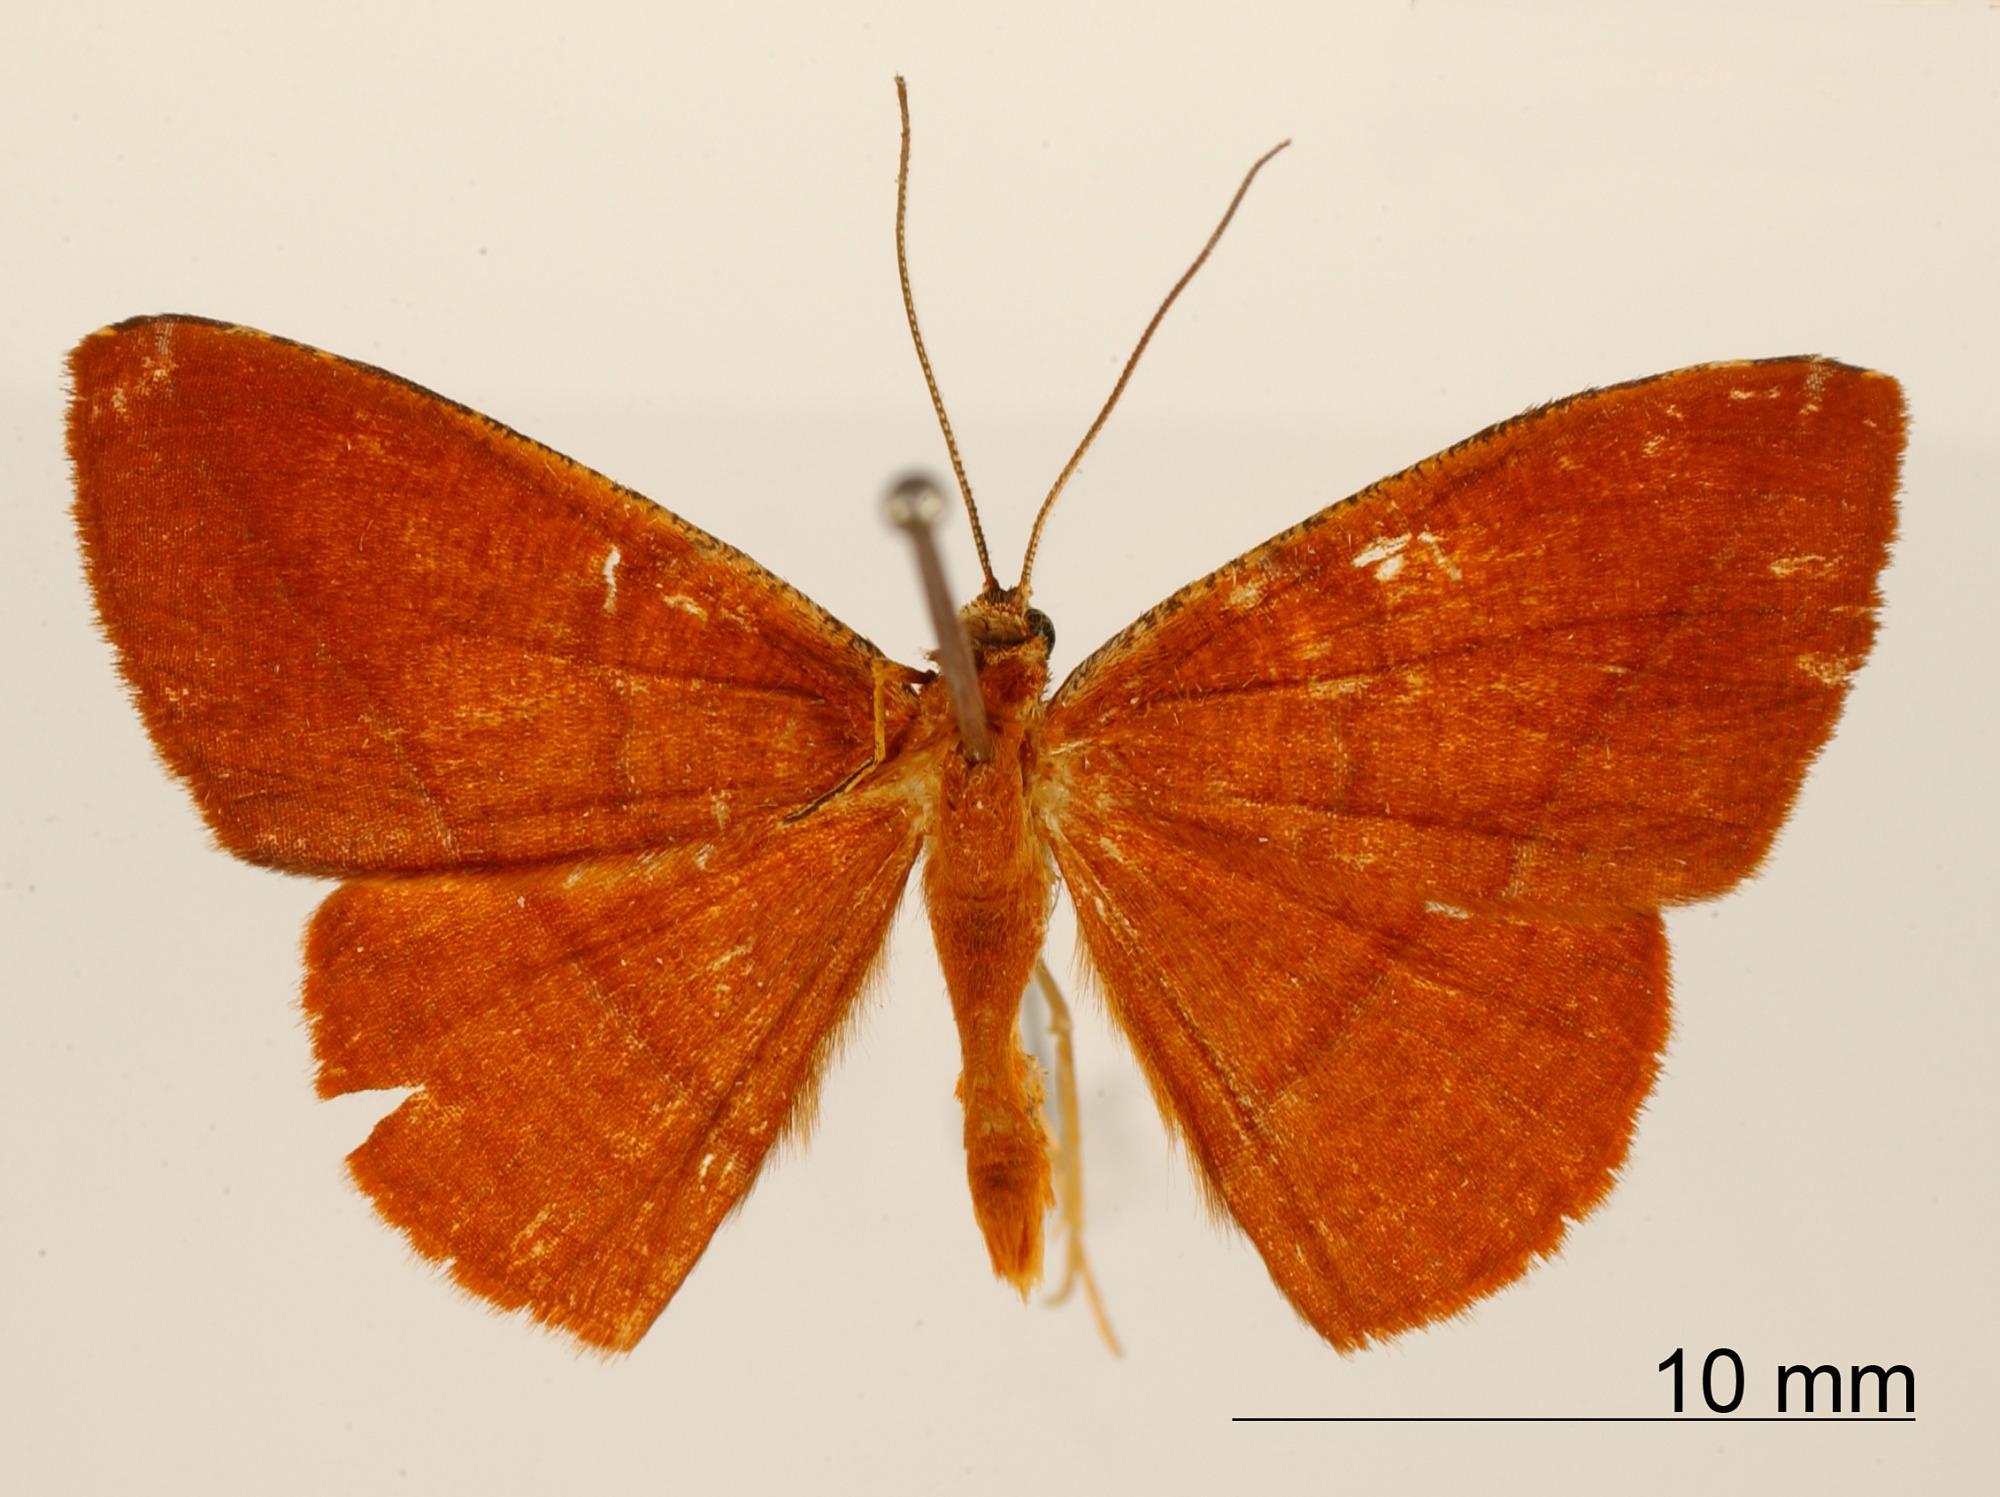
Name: Pyrinia praefulvata
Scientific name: Pyrinia praefulvata Warren, 1906
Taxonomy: Animalia, Arthropoda, Insecta, Lepidoptera, Geometridae, Ennominae
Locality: Bolivia